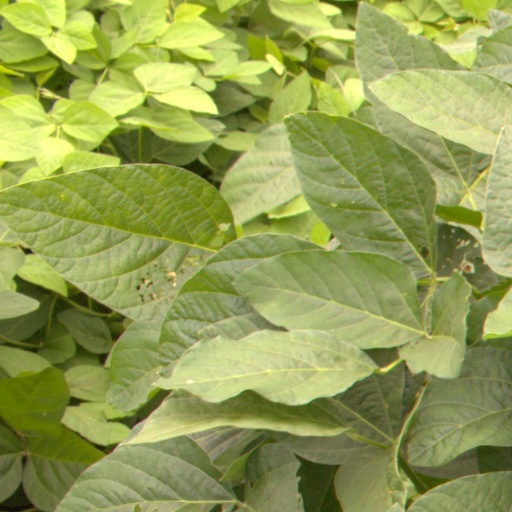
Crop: soybean